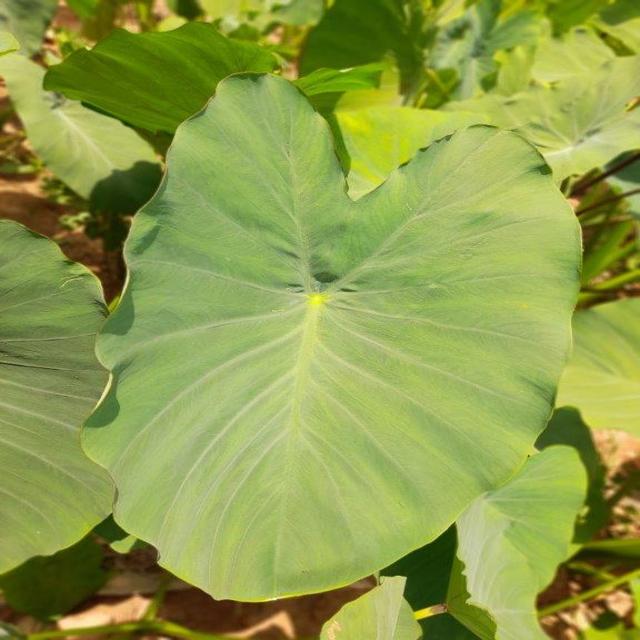
Label: Healthy